Pam & Tommy

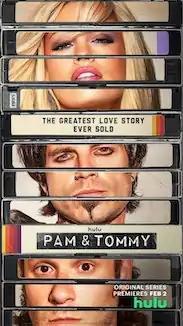
Promotional poster

Pam & Tommy is a 2022 American biographical drama television miniseries chronicling the marriage between actress and model Pamela Anderson and Mötley Crüe drummer Tommy Lee, played by Lily James and Sebastian Stan, respectively, during the period their unauthorised sex tape was made public. Based on the 2014 "Rolling Stone" article "Pam and Tommy: The Untold Story of the World's Most Infamous Sex Tape" by Amanda Chicago Lewis, the series was created for Hulu by Robert Siegel, and is produced by Point Grey Pictures and Annapurna Television.